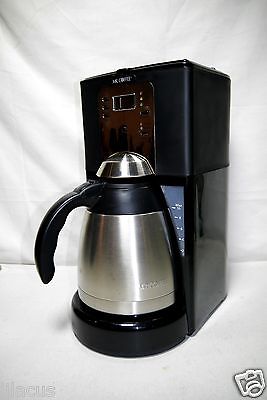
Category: coffee maker